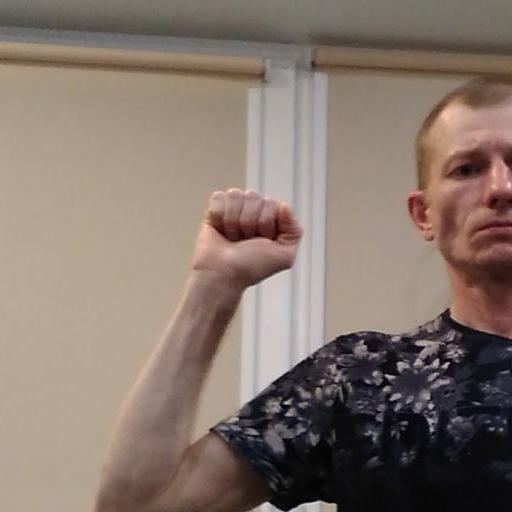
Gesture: fist